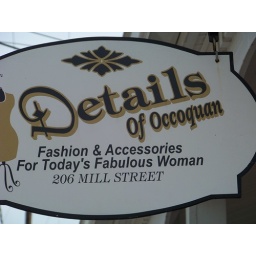
This sign just made me laugh. The clothes in there were definitely not fabulous.